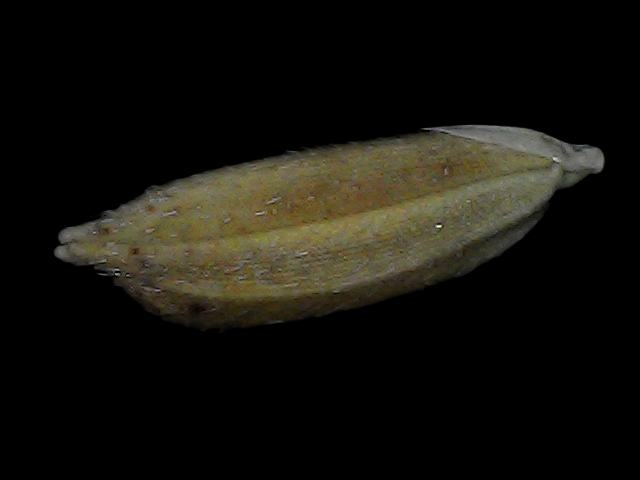
Rice variety: Bd93